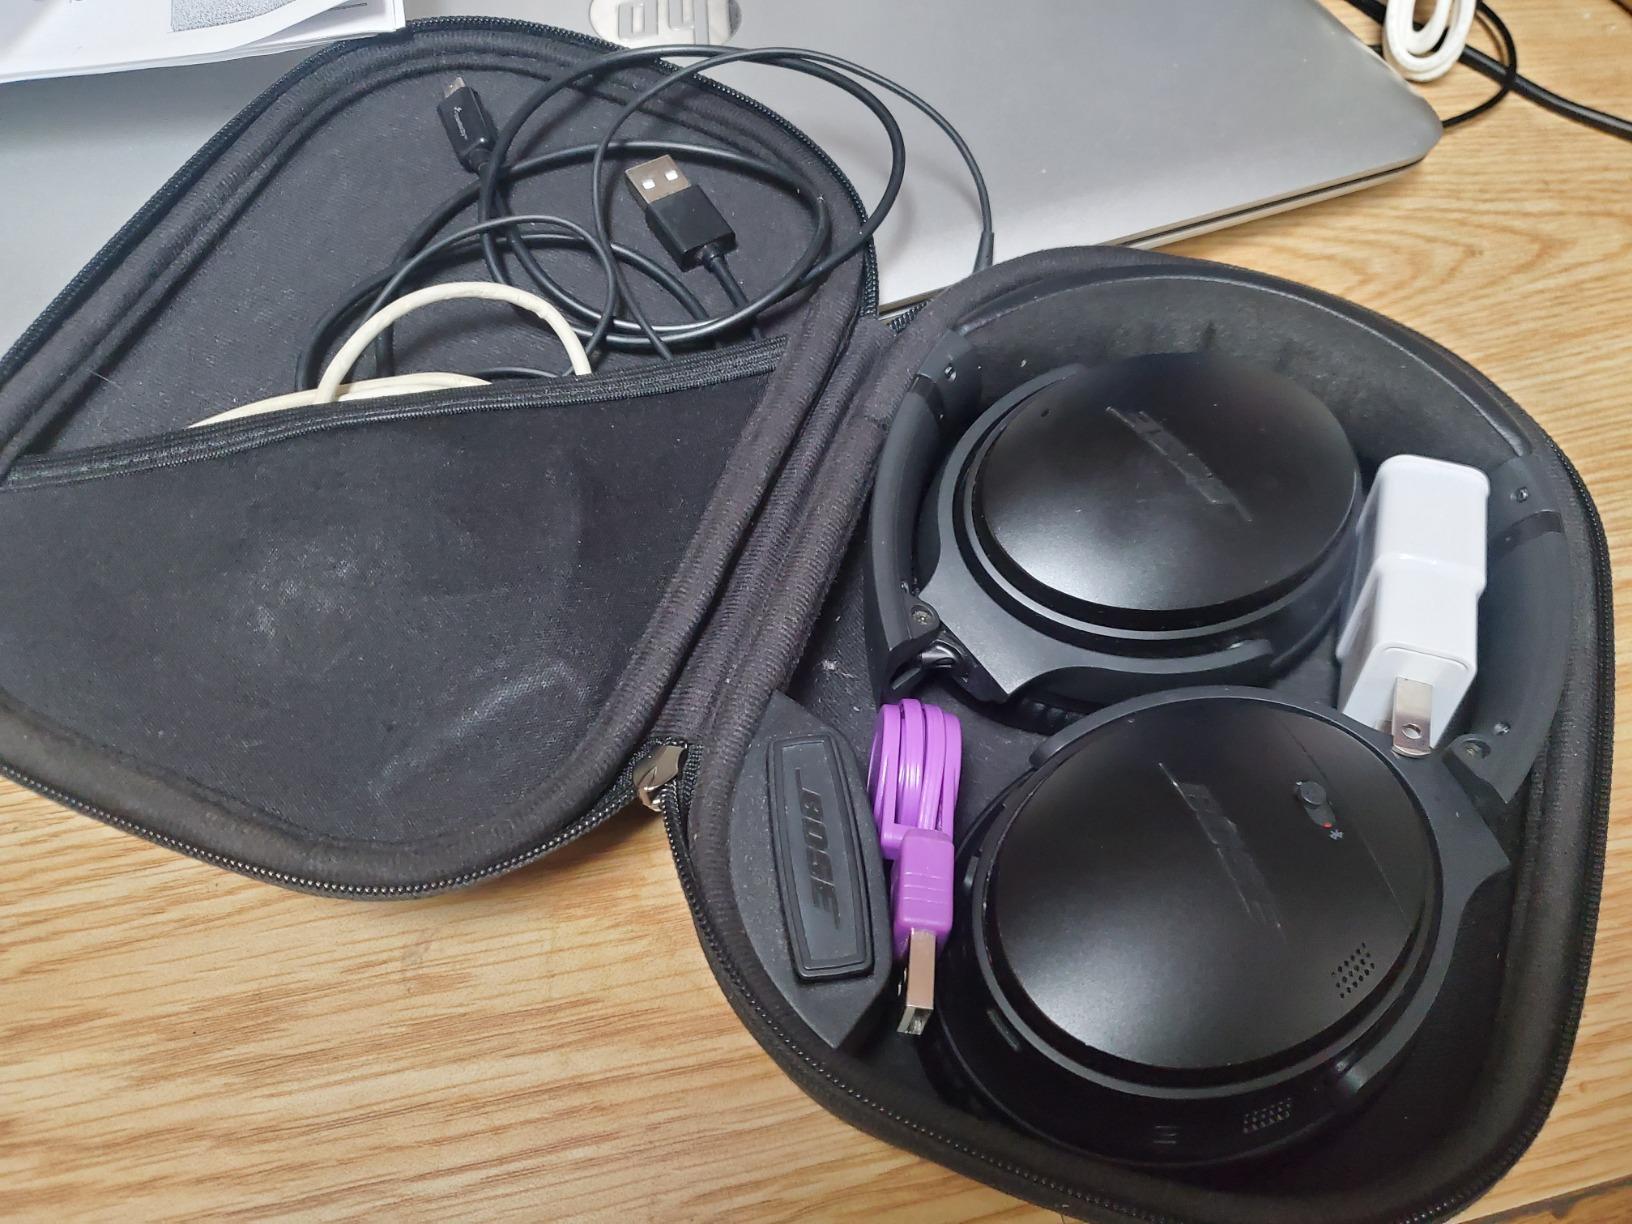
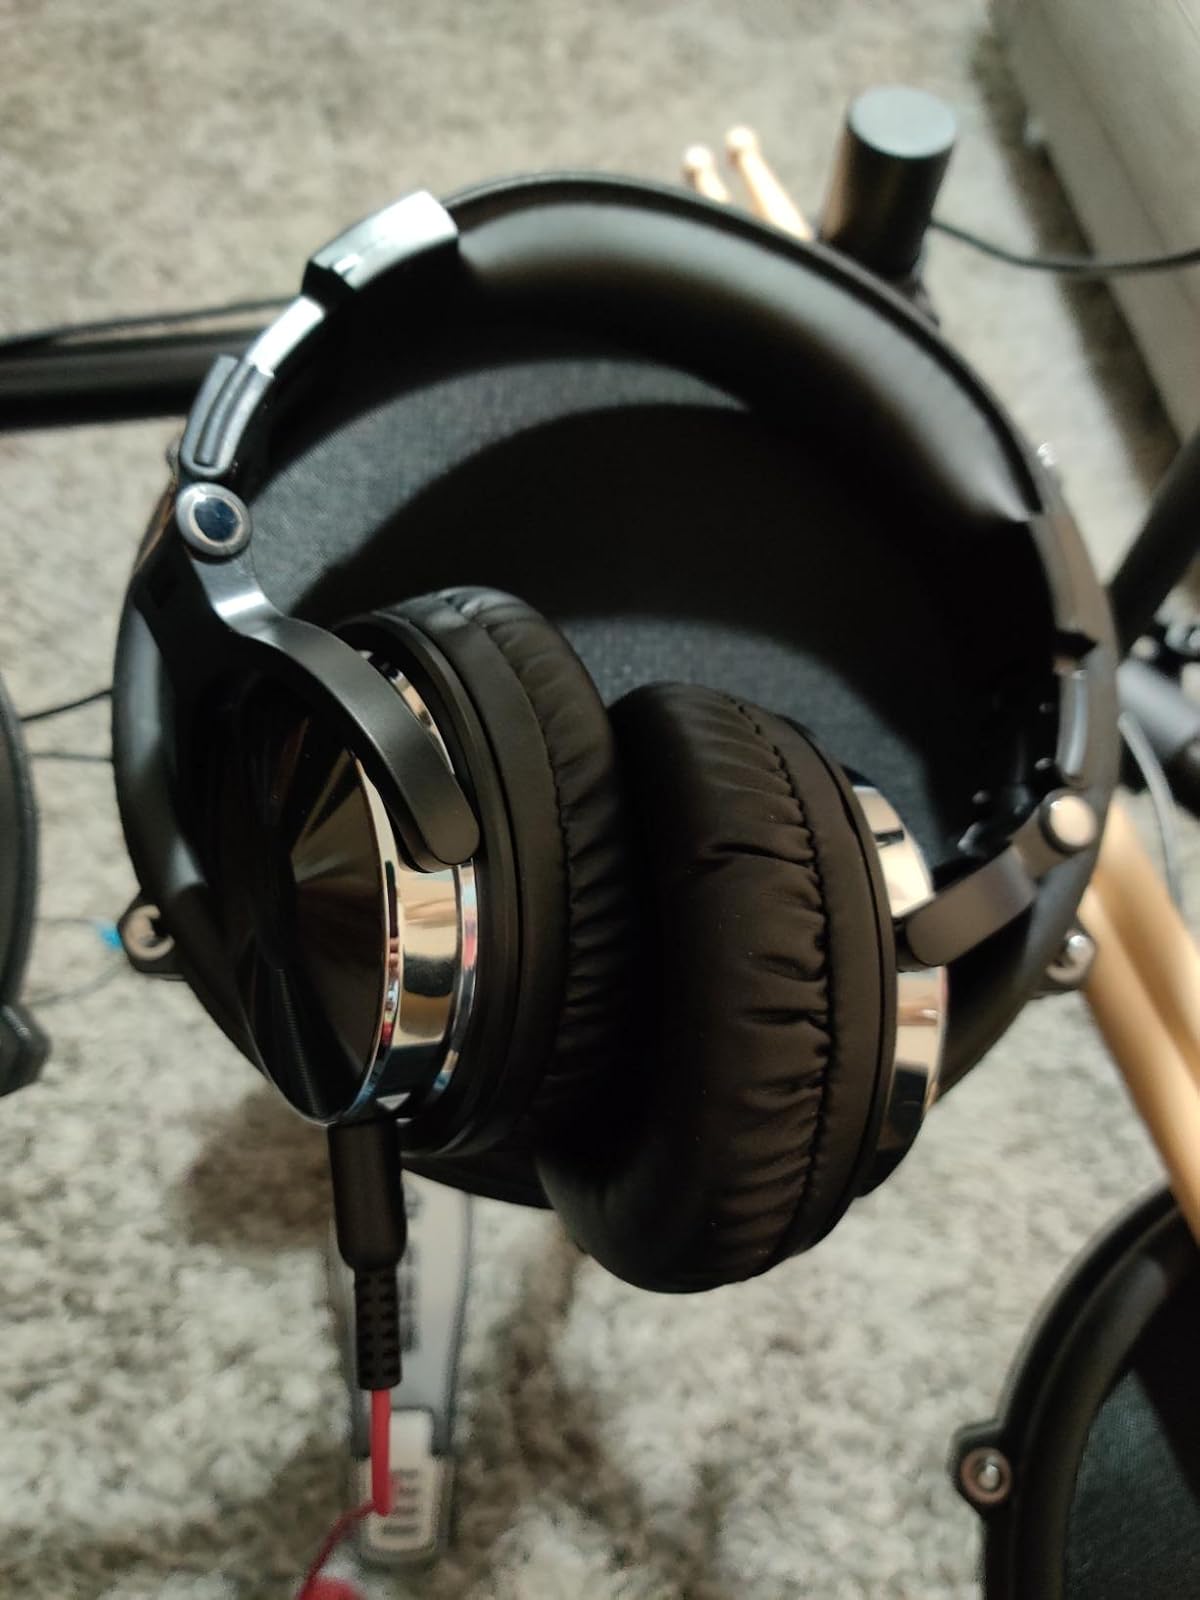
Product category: headphones
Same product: no